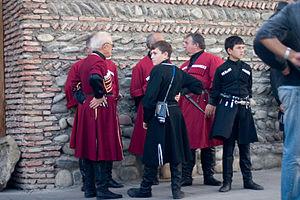
Il existe actuellement plus d'une cinquantaine de peuples du Caucase.